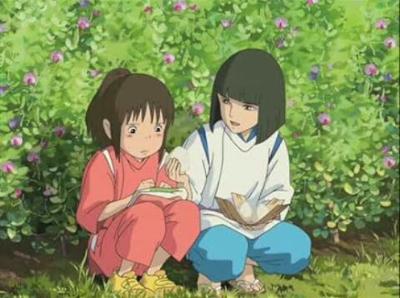
回答: 大丈夫?ハク?ハク?